Shoshauna Routley

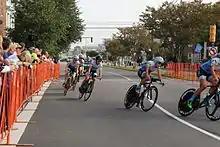
Riding with her team at the 2015 UCI Road World Championships

Shoshauna Routley (born 20 October 1986) is a Canadian professional racing cyclist. She rode in the women's team time trial at the 2015 UCI Road World Championships.